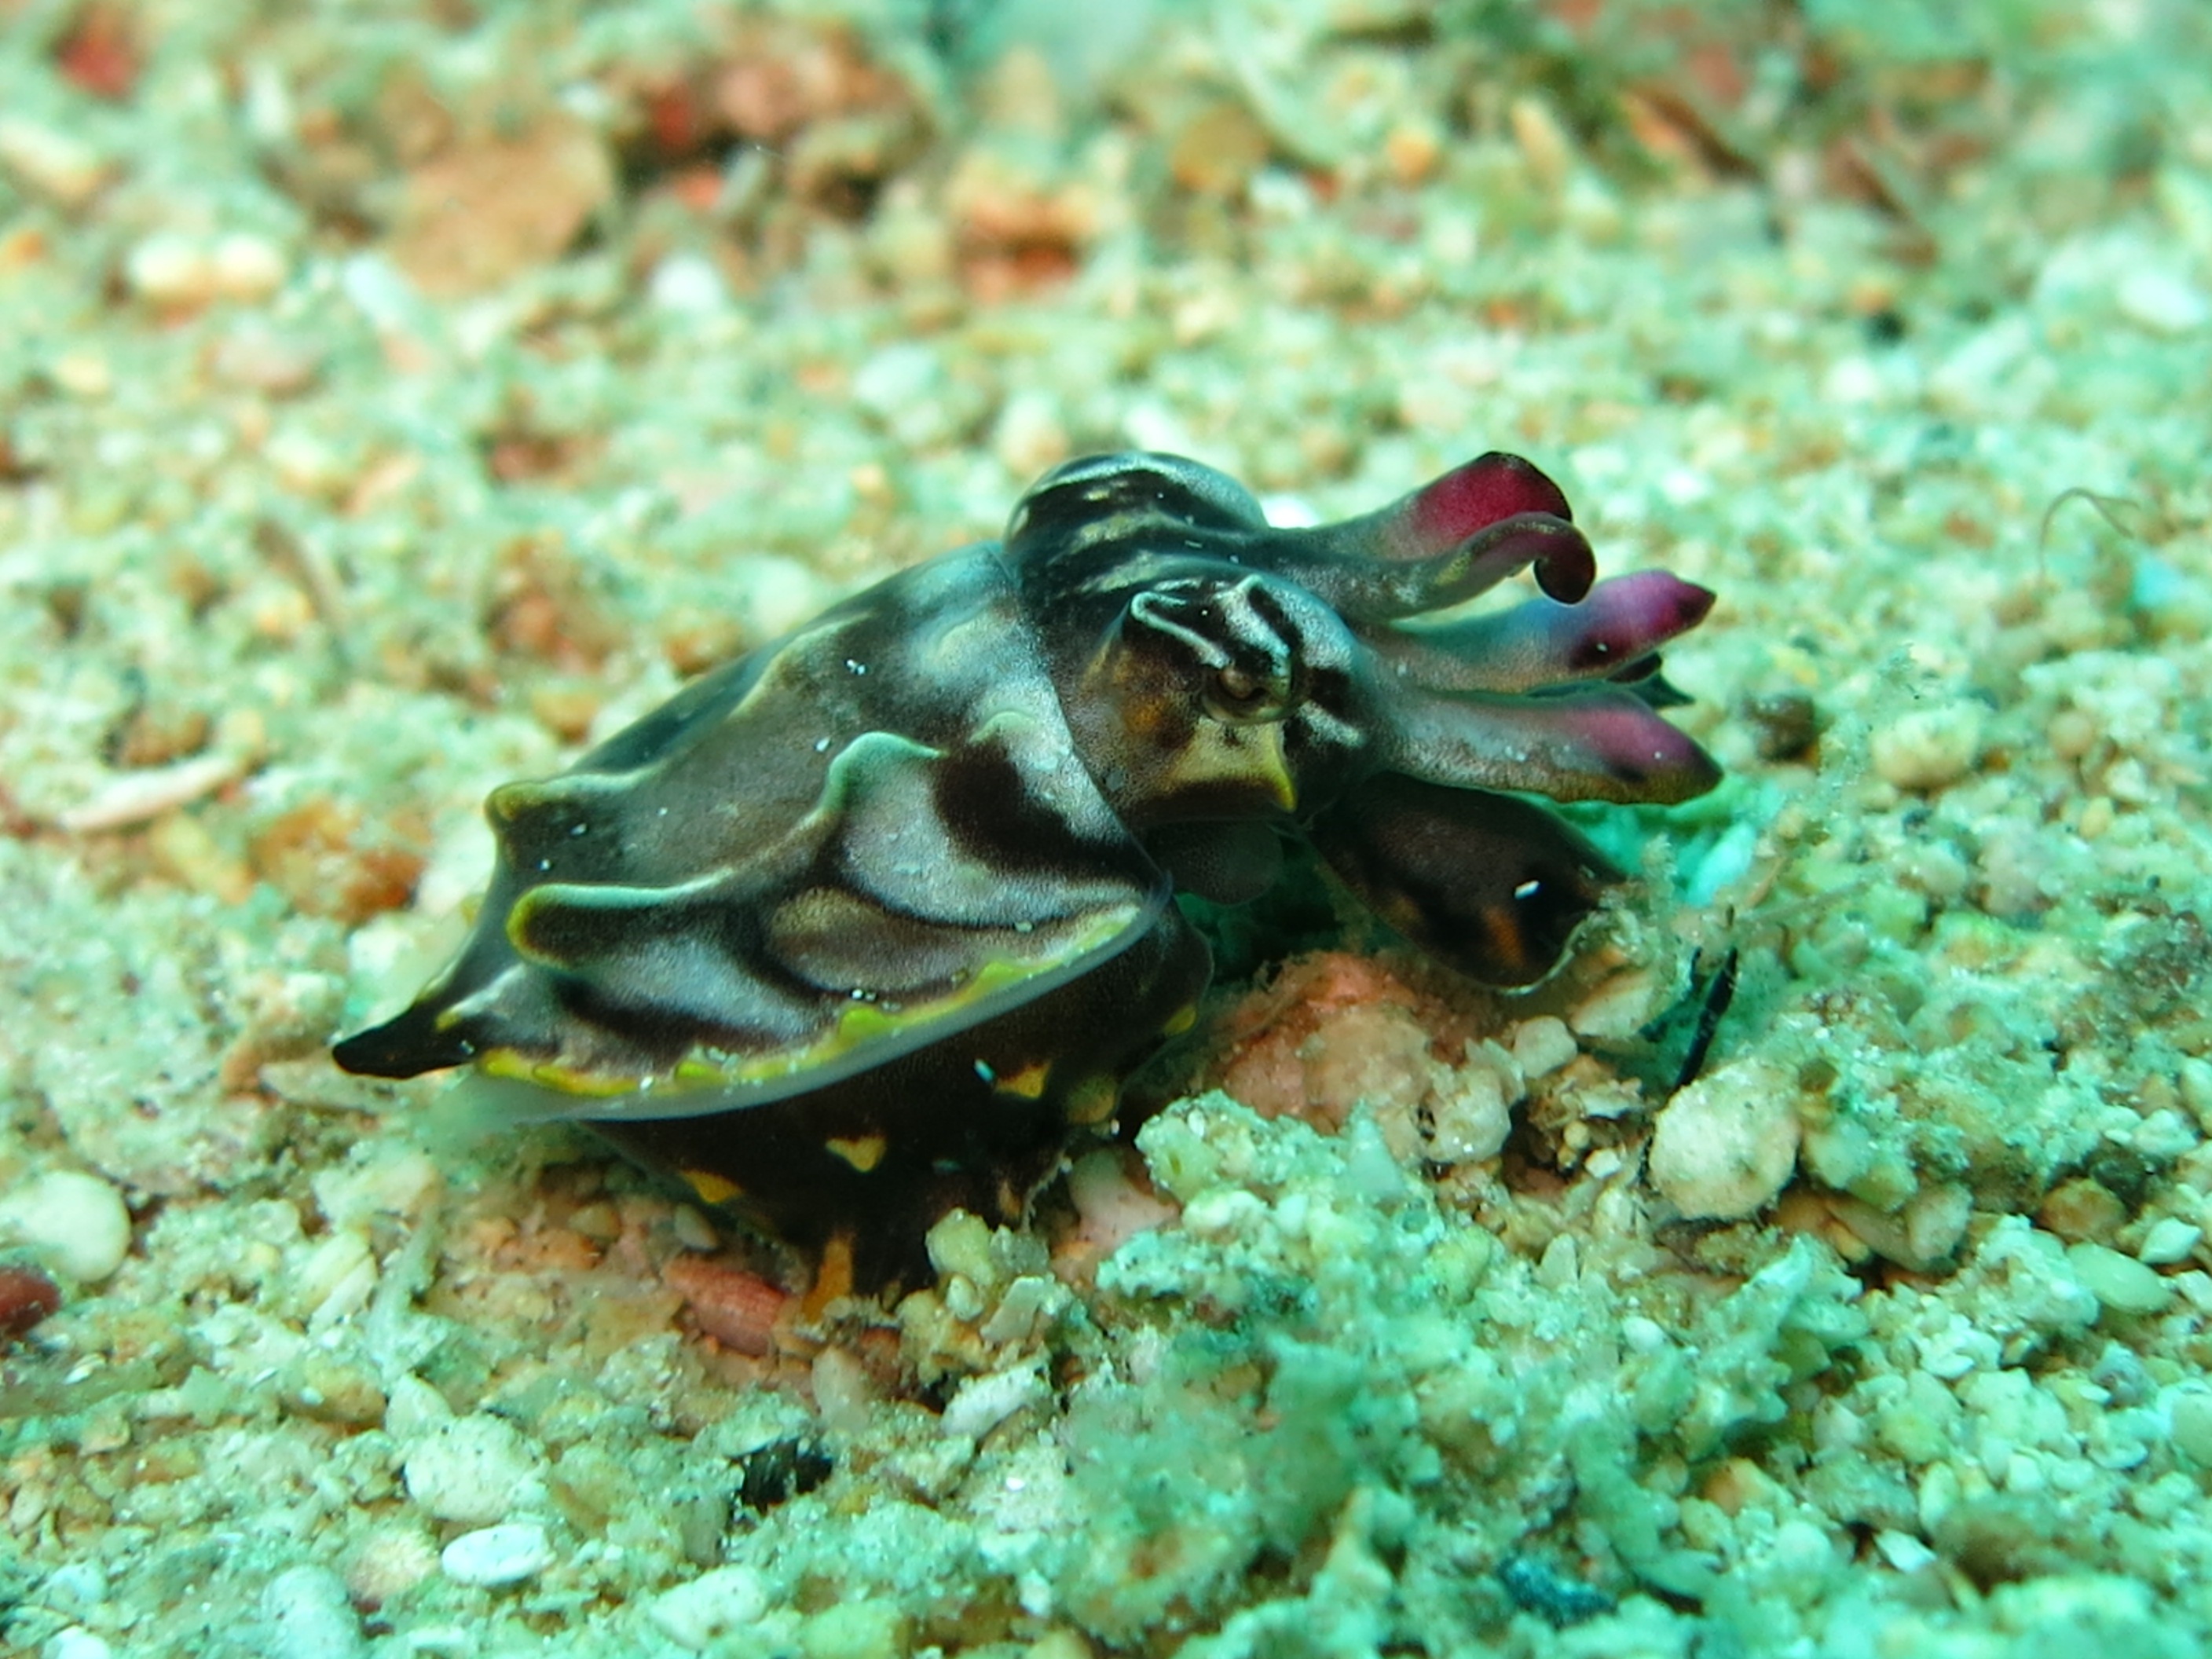
sea, nature, ocean, diving, wildlife, underwater, tropical, color, biology, aquatic, fish, fauna, coral reef, invertebrate, reef, marine, philippines, cuttlefish, cephalopod, macro photography, flamboyant, flamboyant cuttlefish, cuttle, oceanic, cephalopoda, puerto galera, marine biology, coral reef fish, pomacentridae